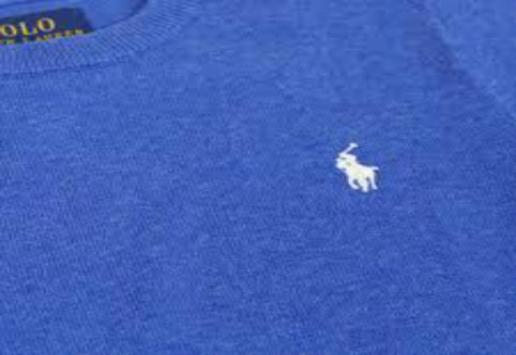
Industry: Clothes